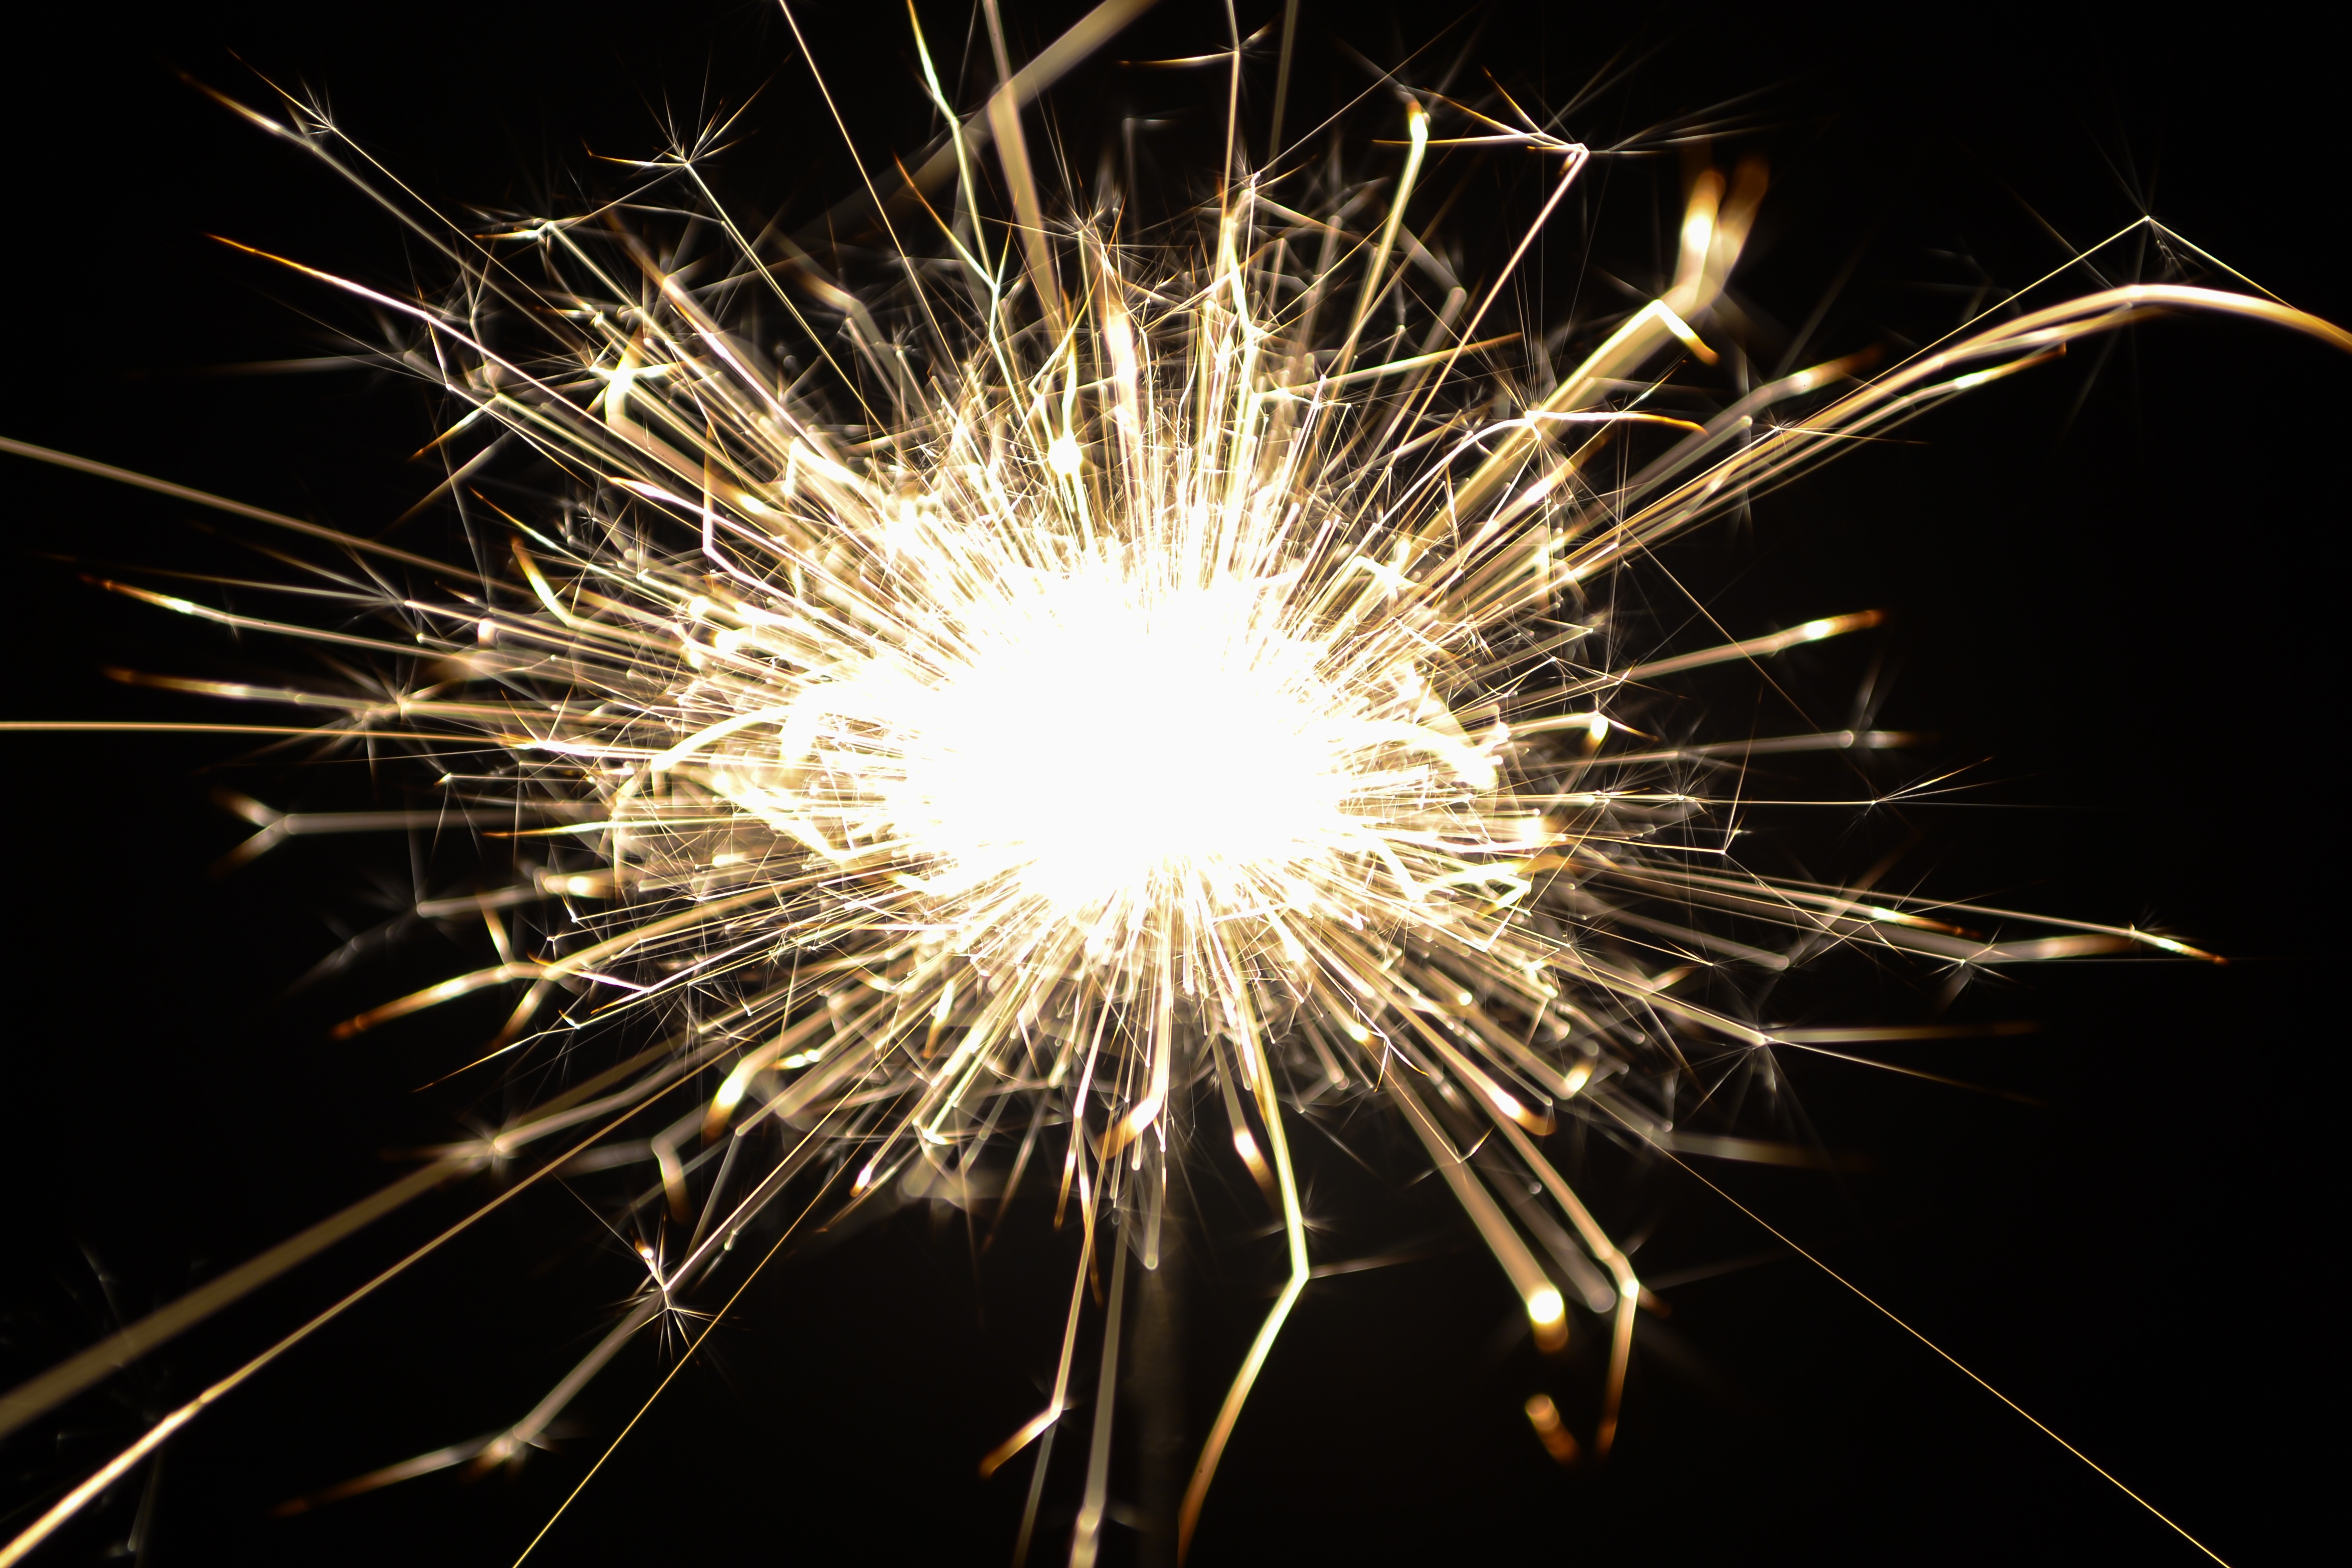
sparkler, illustration